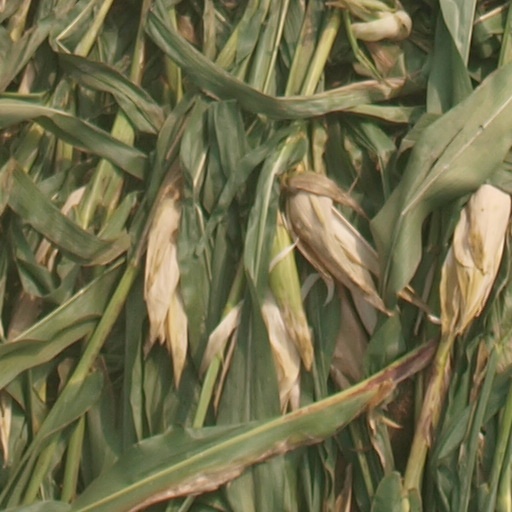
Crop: maize; corn